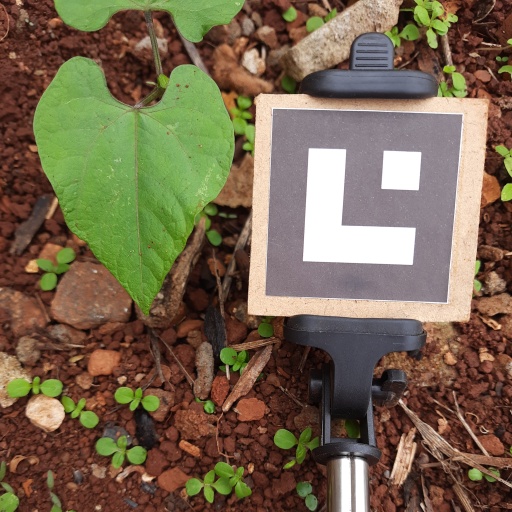
Observations: wavy surface, no eating holes, with soild dust, under cloudy sky